Maxime Dufour-Lapointe

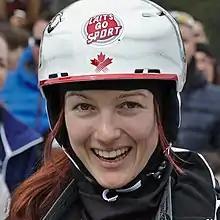
Maxime Dufour-Lapointe in 2015

Maxime Dufour-Lapointe (born February 9, 1989) is a Canadian freestyle skier from Montréal, Quebec.